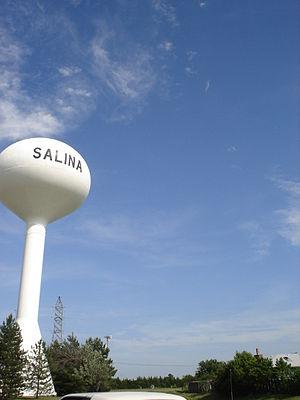
Salina est une ville du Kansas. Elle constitue le siège du comté de Saline. La ville tire son nom de la rivière Saline qui la traverse. Elle est le siège de l'évêché de Salina.